PGM-19 Jupiter

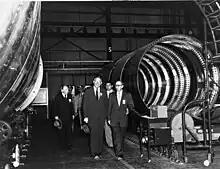
Secretary of Defence Neil McElroy visits the Jupiter prototype assembly line at ABMA. ABMA built the test articles, while Chrysler built the production models.

The Navy was concerned from the start about Jupiter's cryogenic propellants, but at the time there was no other option. Given the size and weight of contemporary nuclear weapons, only a large liquid-fuel rocket engine provided the energy needed to meet the Navy's range goal of launching from safe areas in the Atlantic Ocean. They justified the risk thus: